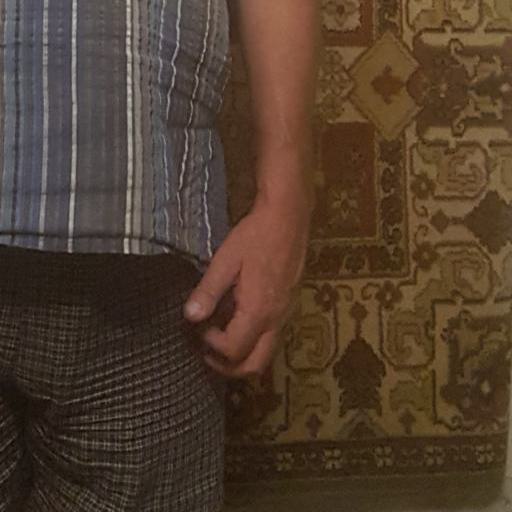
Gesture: no_gesture